Three (comics)

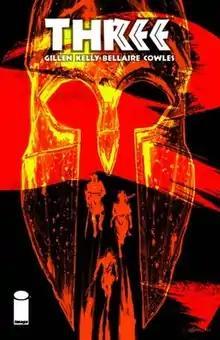
Cover of "Three" #1 and the trade paperback

Three is an American comic book miniseries created by Kieron Gillen, Ryan Kelly and Jordie Bellaire. It was published monthly by Image Comics between October 2013 and February 2014 before being released as a single volume in April 2014. It follows three Helots in ancient Sparta fleeing from an army of Spartiates.